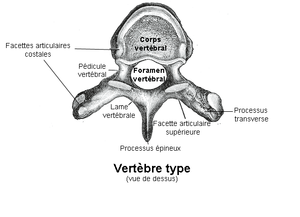
Une vertèbre est un os constituant la colonne vertébrale chez les animaux vertébrés.
La laminectomie est une intervention chirurgicale consistant à supprimer une ou plusieurs lames vertébrales. C’est un mot composé du latin lamina et du suffixe -ectomie.